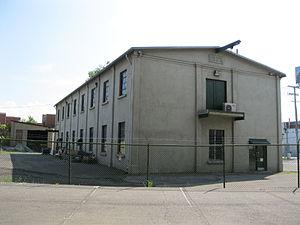
Rue Mill à Montréal
Cet article recense les lieux patrimoniaux de Montréal inscrit au répertoire des lieux patrimoniaux du Canada, qu'ils soient de niveau provincial, fédéral ou municipal.